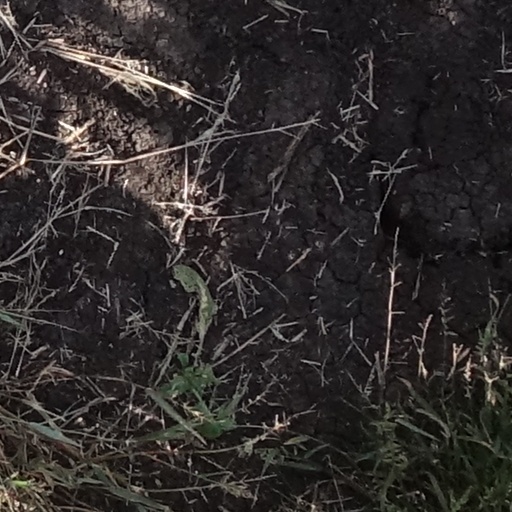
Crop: sorghum